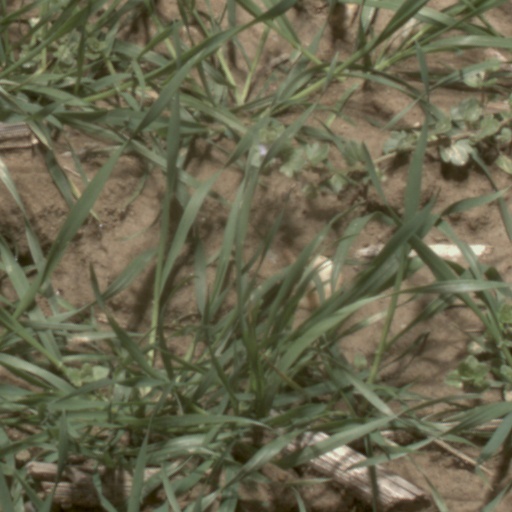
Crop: wheat